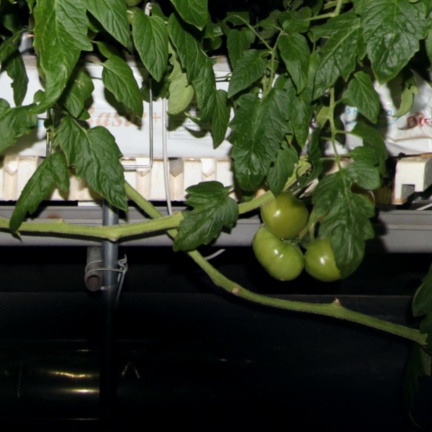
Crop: tomato